Sadaf Khadem

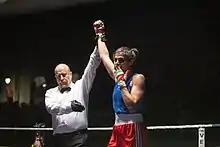
Sadaf Khadem in 2019.

Khadem began her athletic career at the age of 9. She was particularly interest in basketball. Watching professional basketball players train in boxing to increase their morale, she began training as well. Her training began in Tehran and subsequently she continued in Varamin despite the long commute from her home. Though she was accepted to college to pursue a sports engineering degree, she eventually dropped out to put full time focus on boxing. Alongside her own training, she took fitness and basketball classes as well.